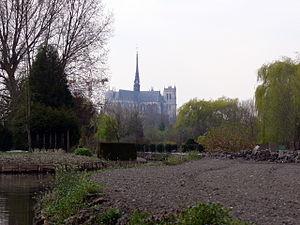
Les hortillonnages d'Amiens sont un espace de 300 hectares d'anciens marais situés à l'est de la ville d'Amiens et sur les territoires des communes de Rivery, Camon et Longueau, aménagés pour créer des champs utilisables pour la culture maraîchère.